Carrauntoohil

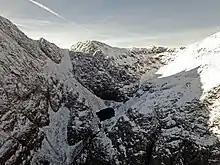
Eagle's Nest and Lough Cummenoughter in winter

Instead of descending via the Devil's Ladder, some climbers use a route known as the Heavenly Gates, which starts above the col of the Devil's Ladder but takes a small stone path that cuts across the east-face of Carrauntoohil, through a narrow gap, known as the Heavenly Gates (see photo), and then heads diagonally down a deep gully to the base of the first level of the Eagle's Nest corrie, where the Mountain Rescue Hut is situated. This route, however, is hazardous, difficult to find as it is not marked, and particularly dangerous in poor visibility; it has been the source of several serious accidents on Carrauntoohil.